Malbork

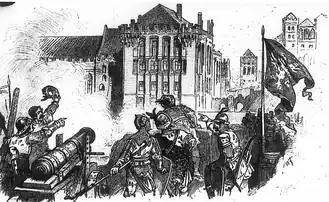
Polish artillery during siege of the castle in 1410 (modern era drawing)

The Teutonic Order weakened greatly after the Battle of Grunwald against advancing Poles and Lithuanians. The town was burned by the Teutonic Knights in 1410 before the siege of the castle by Poles, however it remained under Teutonic control after the siege. In 1457, during the Thirteen Years' War, the castle was sold to Poland by Czech mercenaries of the Teutonic Knights, and the Teutonic Order transferred its seat to Königsberg (now Kaliningrad, Russia). The town, under Mayor Bartholomäus Blume and others, resisted the Poles for three further years. But when the Poles finally took control, Blume was hanged and quartered, and fourteen officers and three remaining Teutonic knights were thrown into dungeons, where they met a miserable end. A monument to Blume was erected in 1864, after the town's annexation by Prussia in the Partitions of Poland.